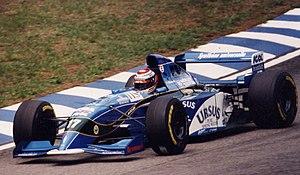
Le Grand Prix automobile d'Allemagne 1995, disputé sur le Circuit d'Hockenheim situé dans le land de Bade-Wurtemberg en Allemagne le 30 juillet 1995, est la quarante-troisième édition du Grand Prix, le 573ᵉ Grand Prix de Formule 1 couru depuis 1950 et la neuvième manche du championnat 1995.
La Forti FG01-95 est la première monoplace de Formule 1 engagée par l'écurie italienne Forti Corse dans le cadre de sa première participation au championnat du monde de Formule 1, en 1995. Elle est pilotée par le Brésilien Pedro Diniz, en provenance du championnat international de Formule 3000, et son compatriote Roberto Moreno, dont la dernière apparition en Formule 1 remonte à la saison 1992, au sein de l'écurie italienne Andrea Moda Formula.
La Pacific PR02 est la monoplace de Formule 1 engagée par l'écurie Pacific Racing lors de la saison 1995 de Formule 1. Elle est pilotée par les Italiens Giovanni Lavaggi et Andrea Montermini, le Français Bertrand Gachot et le Suisse Jean-Denis Delétraz. Les pilotes d'essais sont le Français Paul Belmondo et l'Anglais Oliver Gavin. Pacific Grand Prix n'a pas de sponsor principal lors de cette saison.
Andrea Montermini, né le 30 mai 1964 à Sassuolo, dans la province de Modène, en Émilie-Romagne, est un pilote automobile italien.
Pacific Racing est une ancienne écurie de sport automobile britannique. En activité de 1984 à 1996 dans diverses disciplines, elle a disputé en 1994 et 1995 le championnat du monde de Formule 1 sous le nom Pacific Grand Prix. L'écurie, en 22 Grands Prix, n'est jamais parvenue à inscrire de point, son meilleur résultat en course est une 8ᵉ place décrochée à deux reprises.